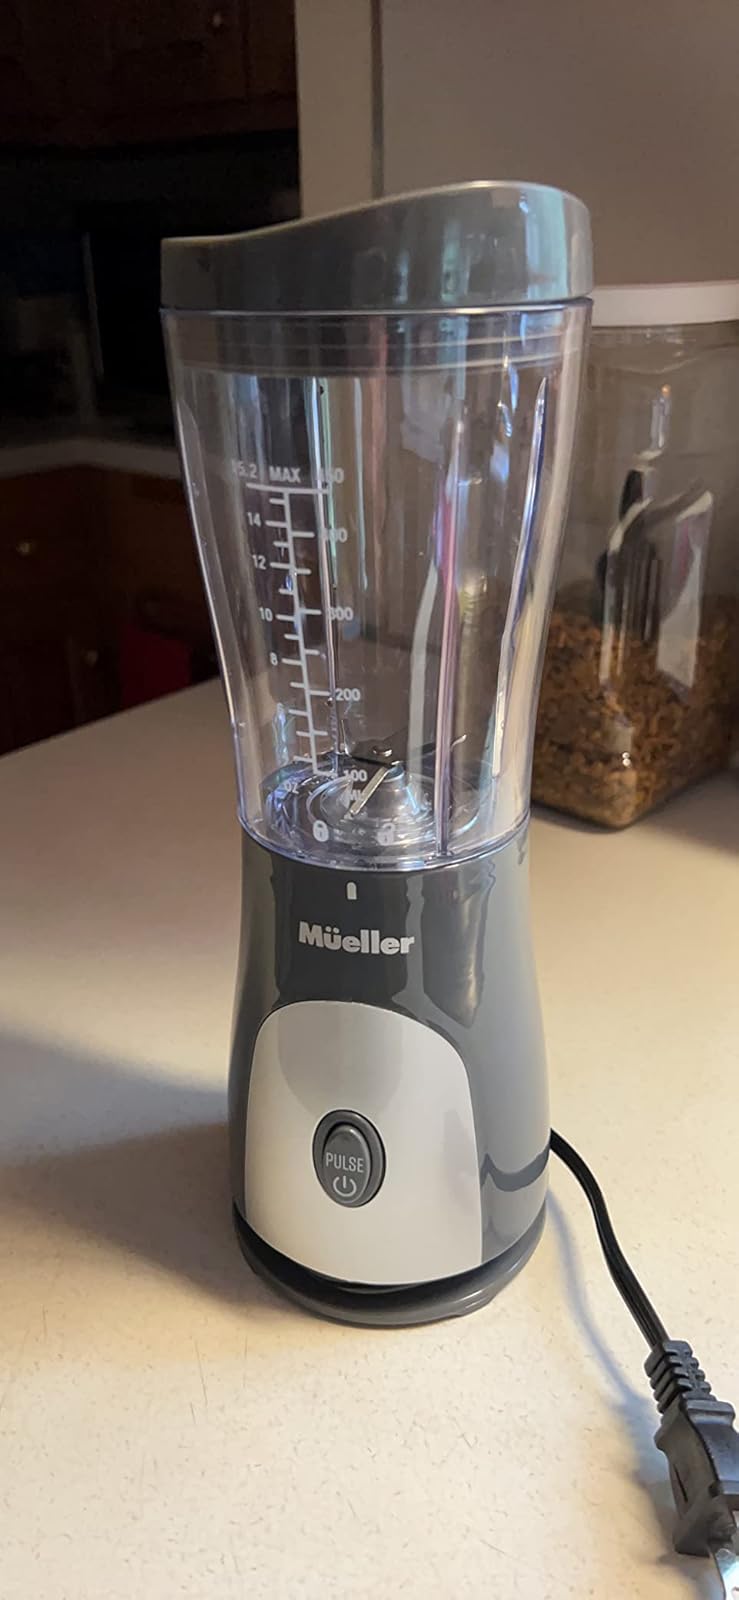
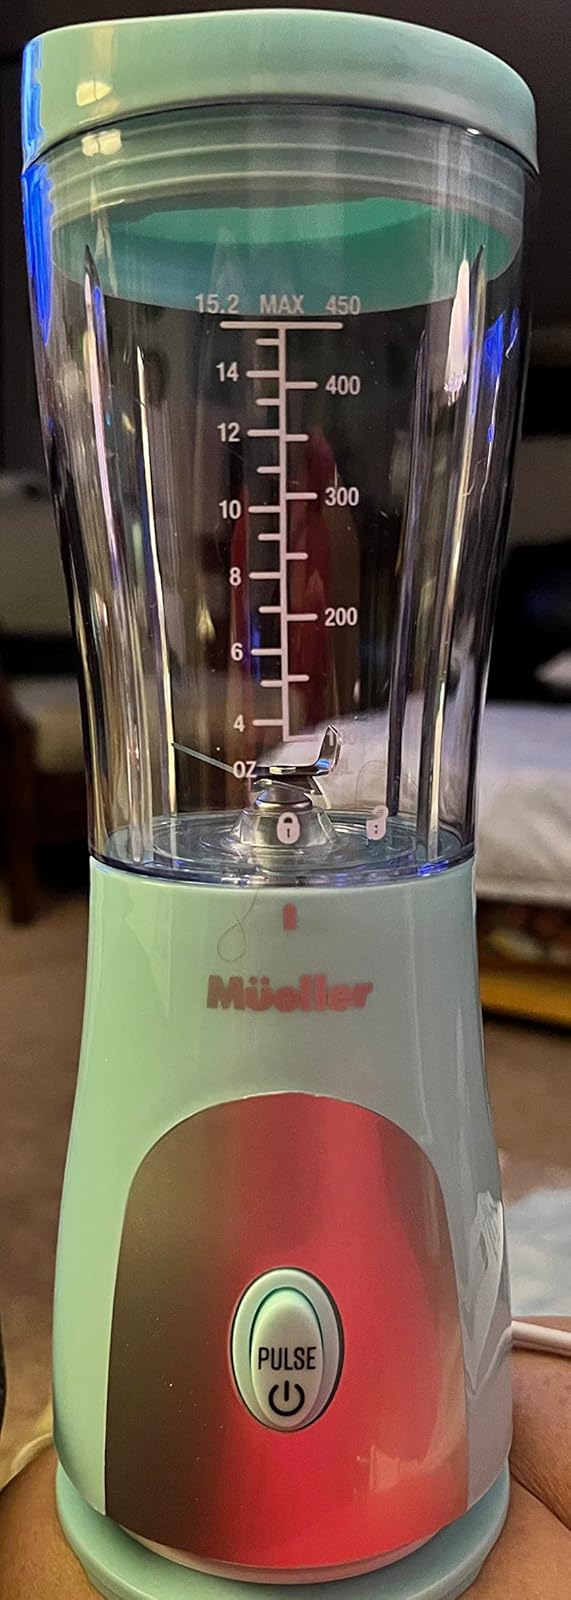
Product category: items_blender
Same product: no